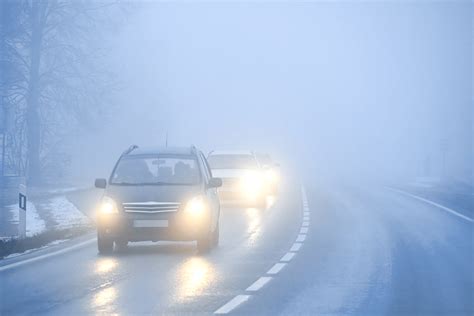
Weather: foggy or hazy